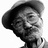
Emotion: sad